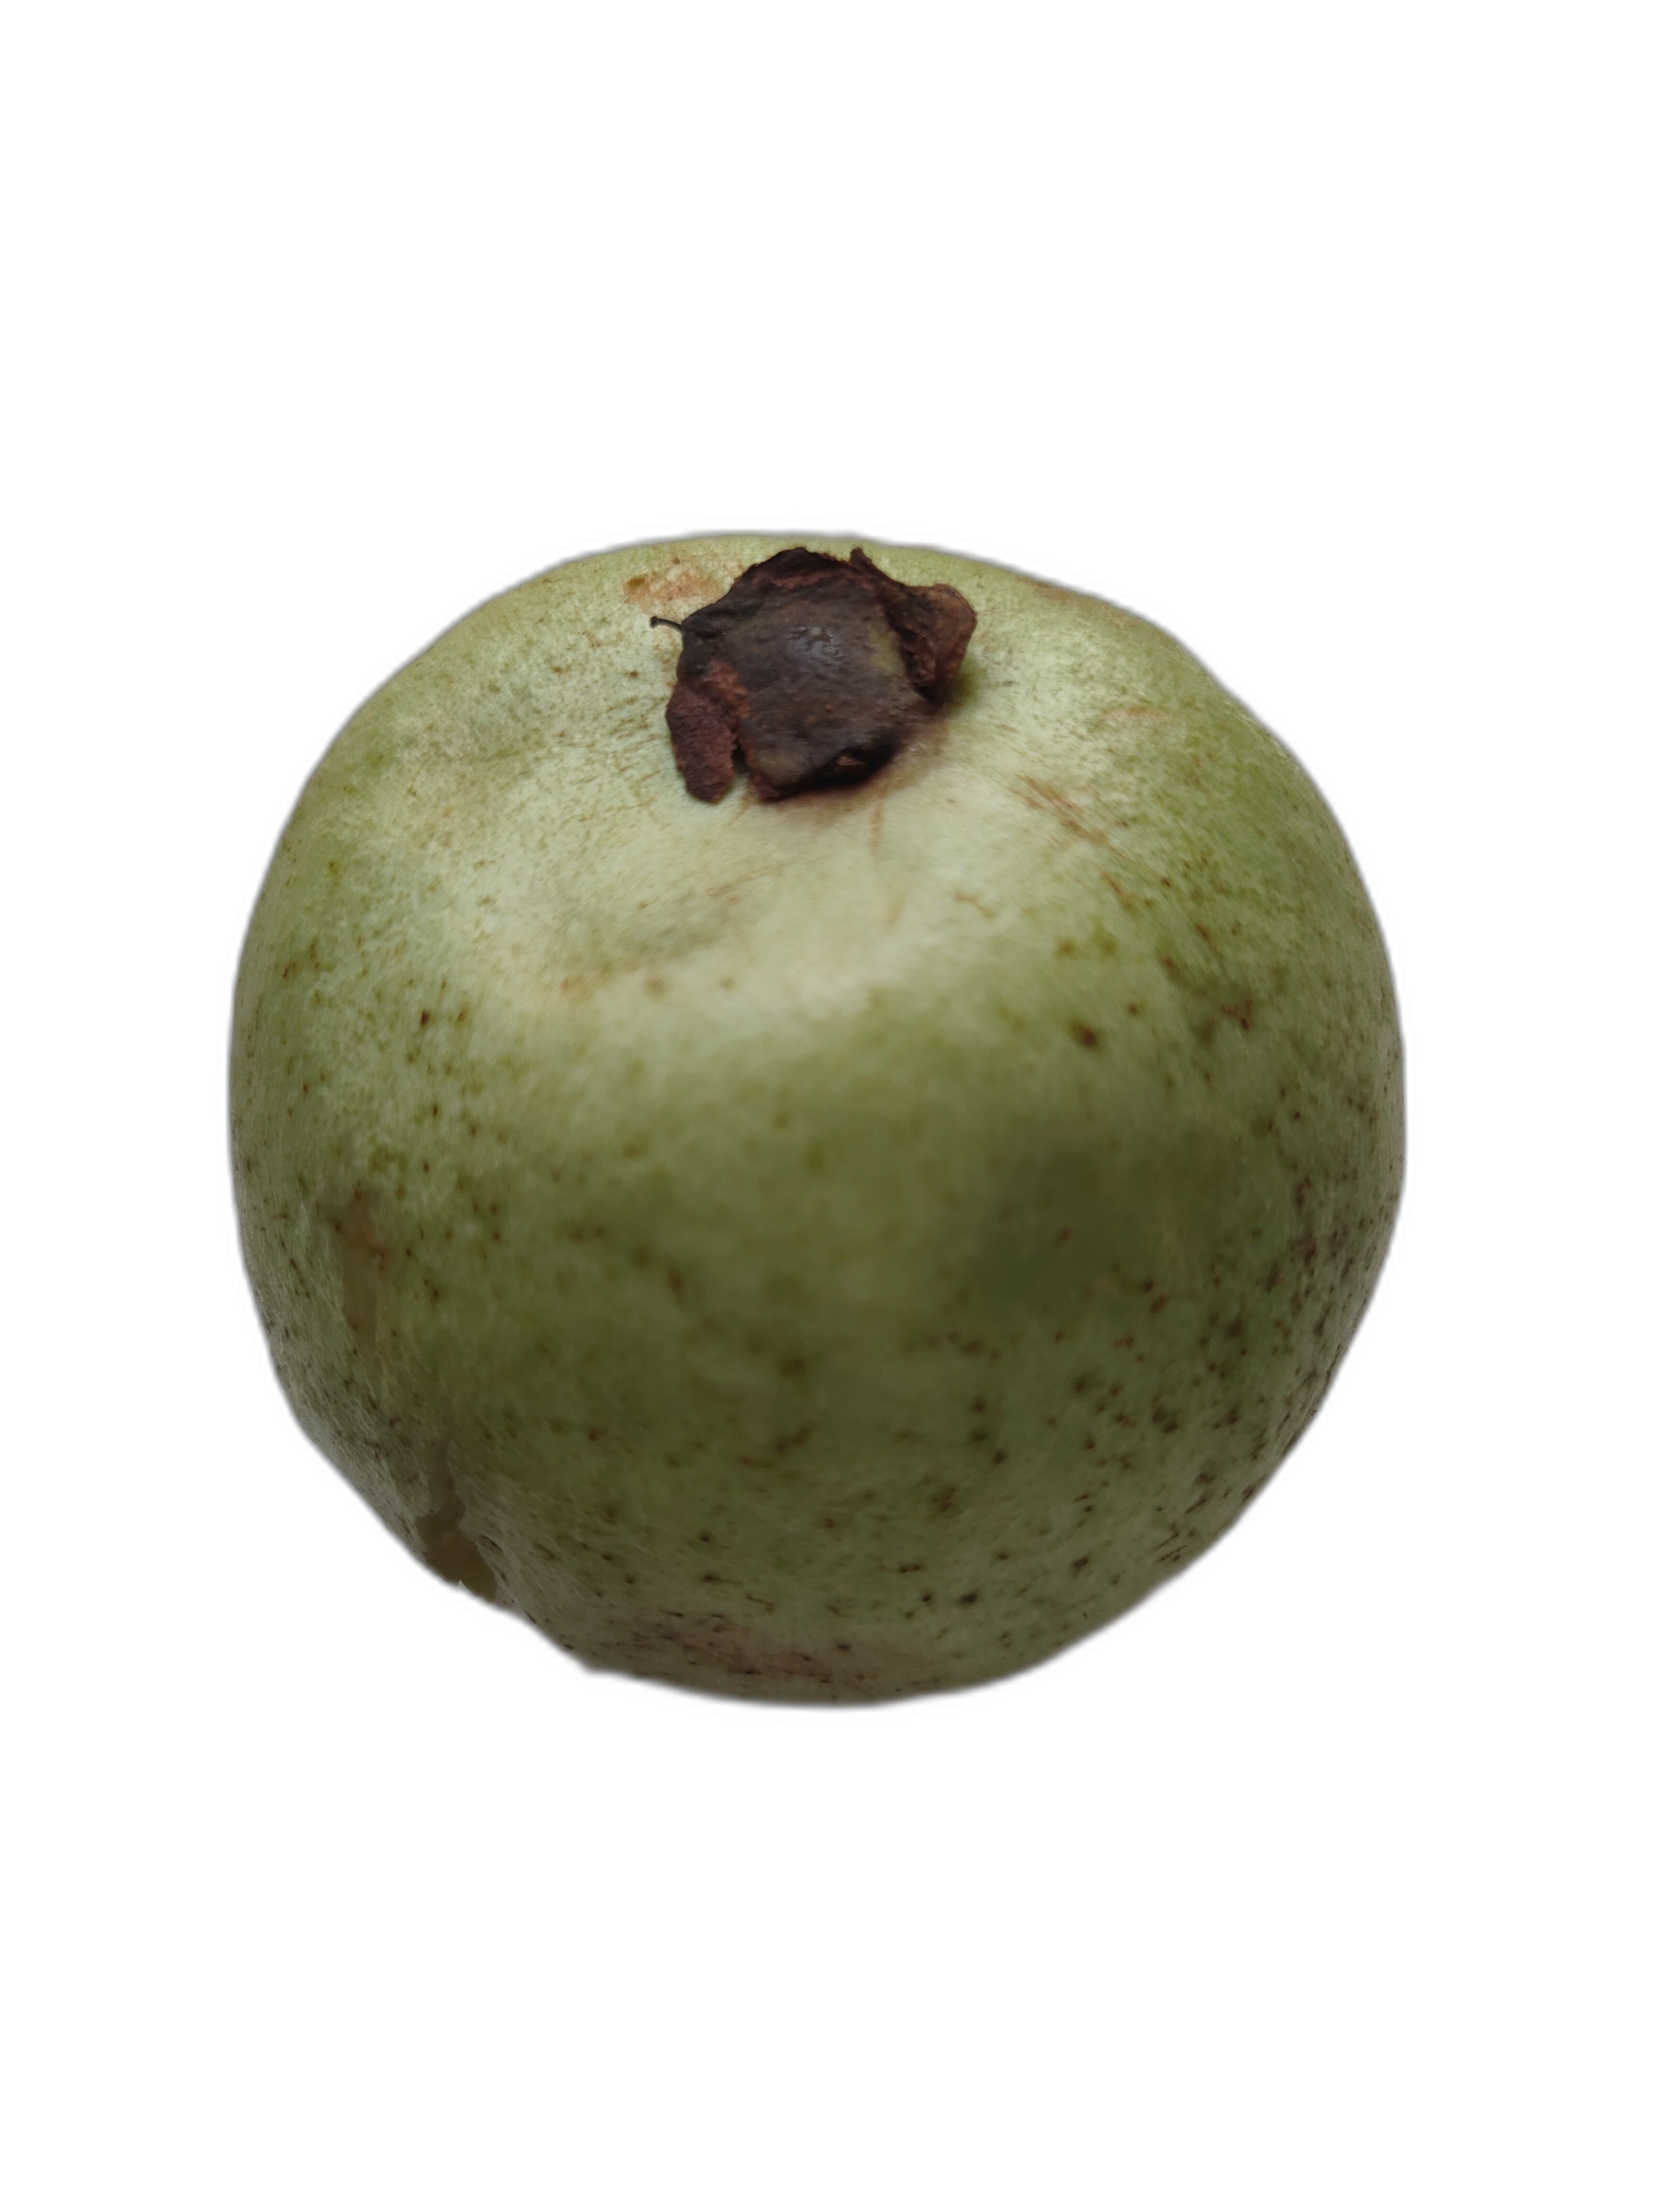
Plant part: fruit
Disease: Scab